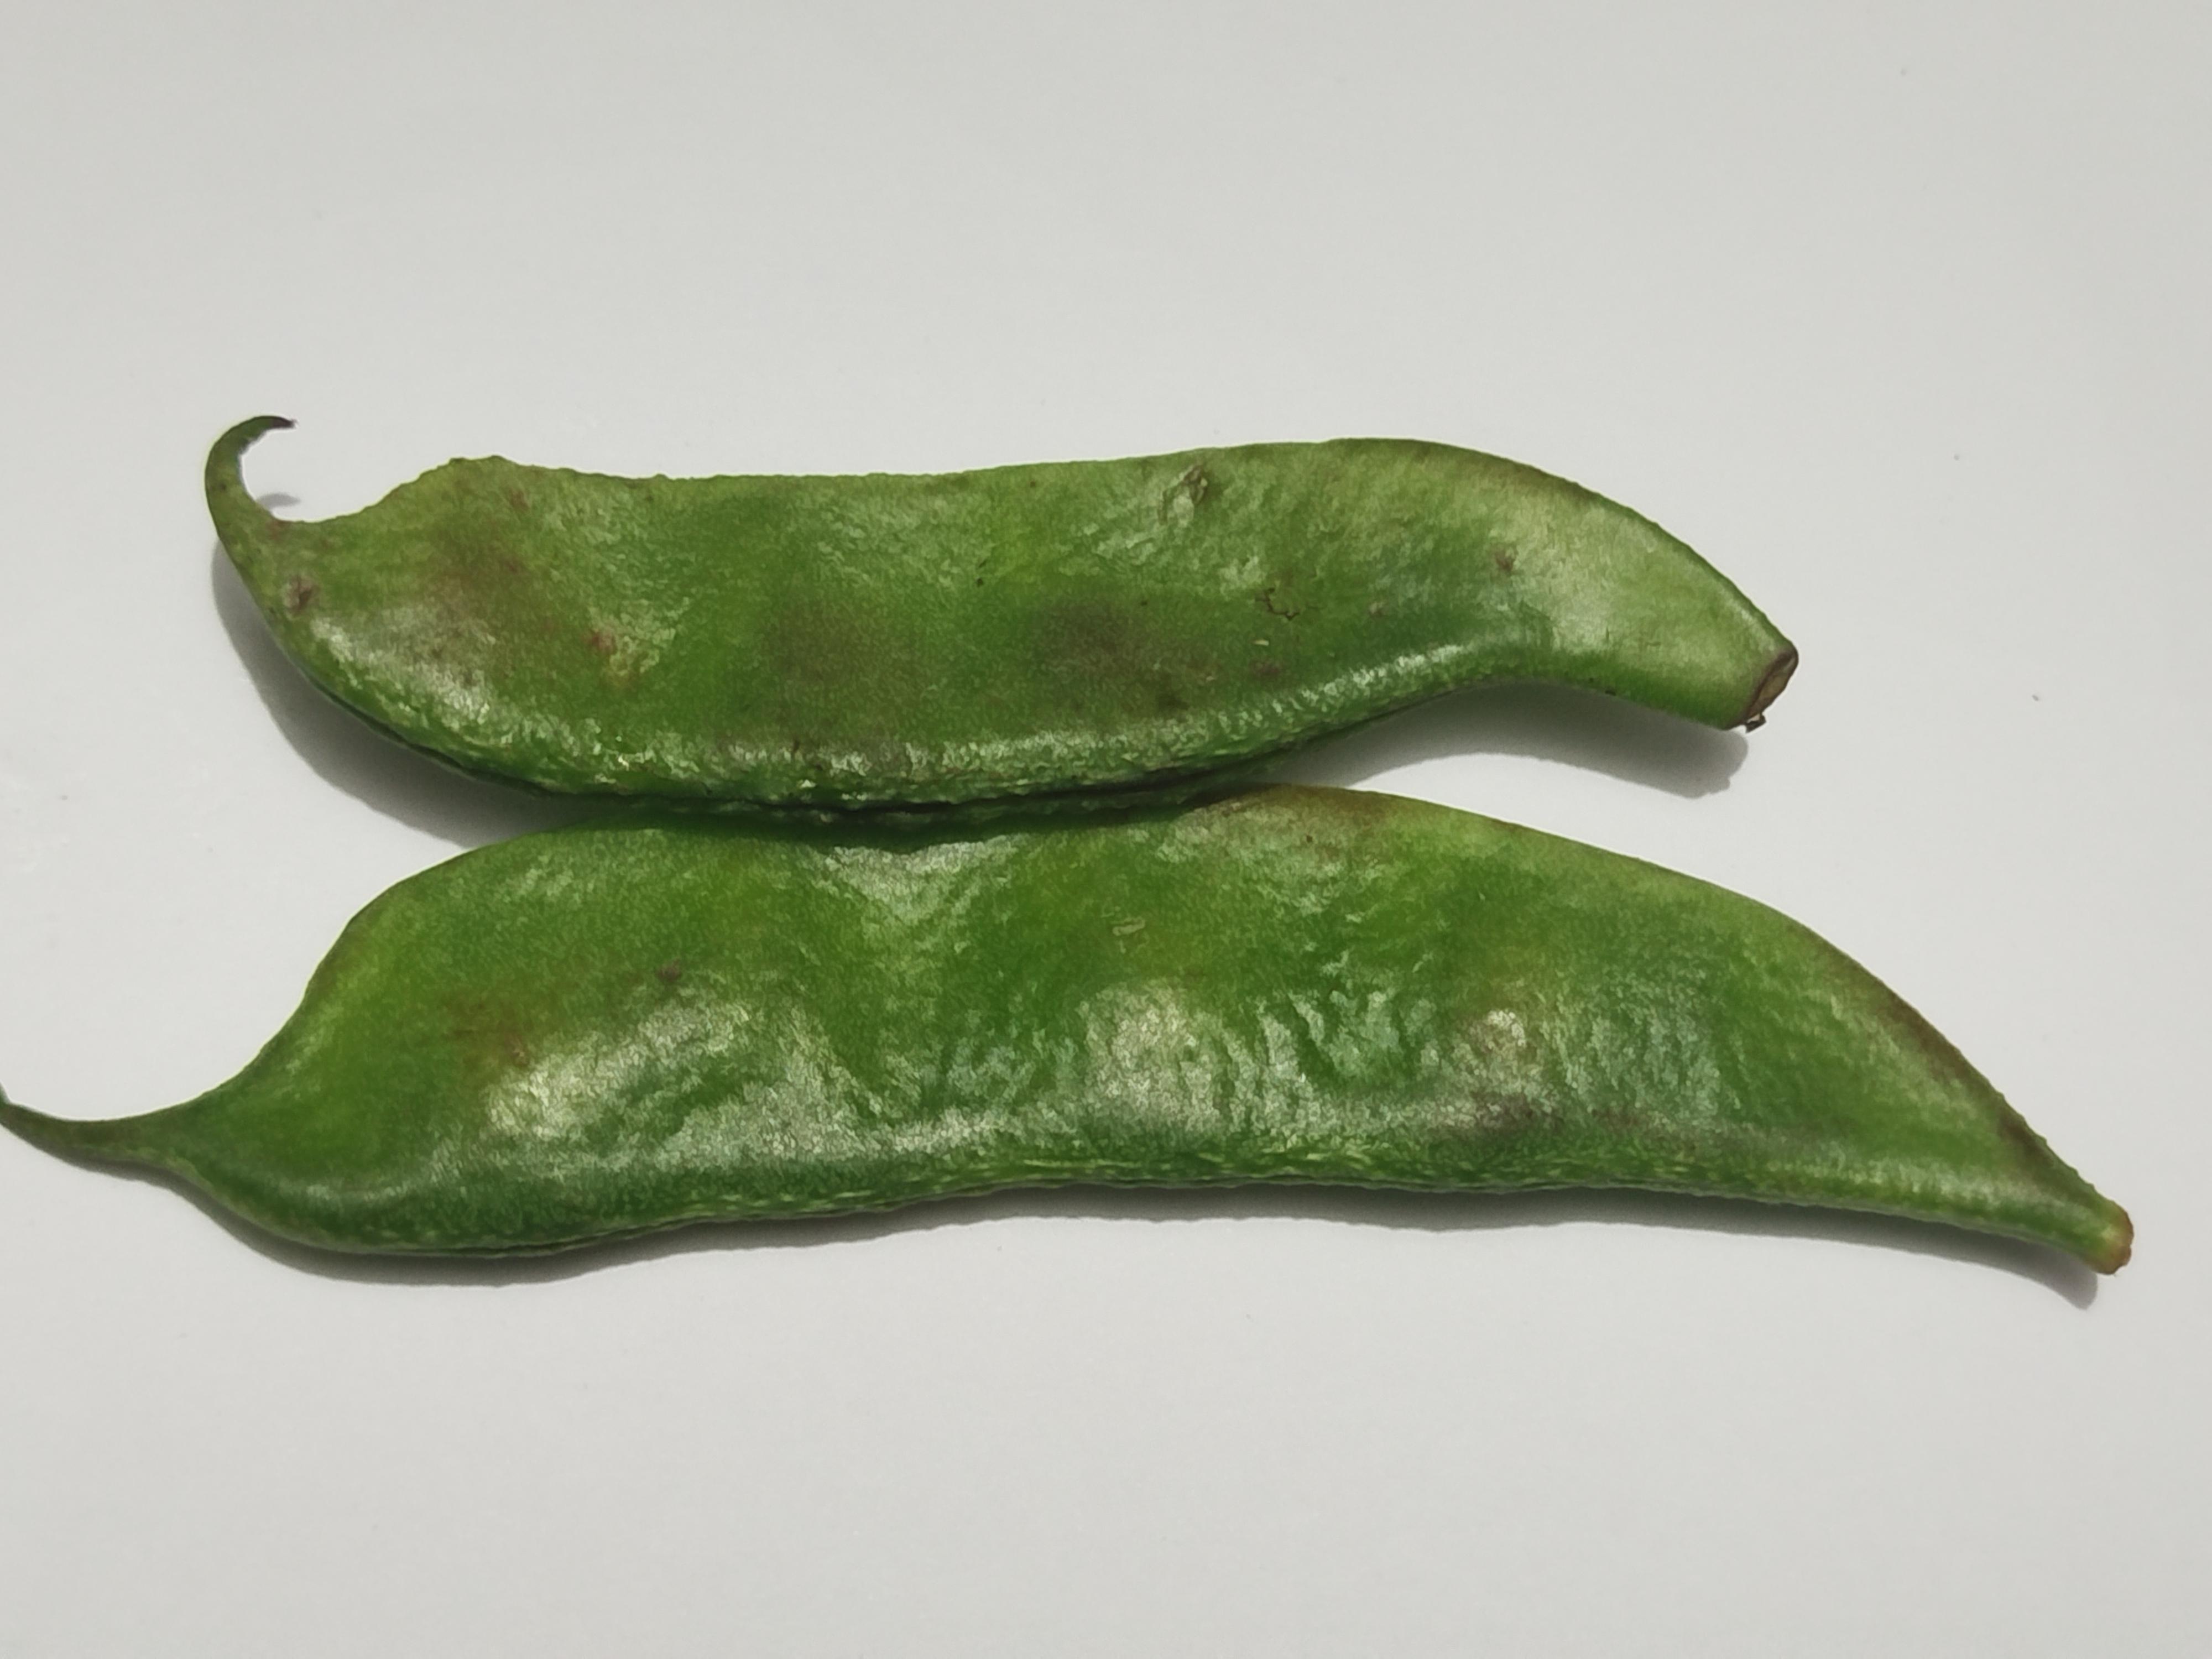
Label: Bean